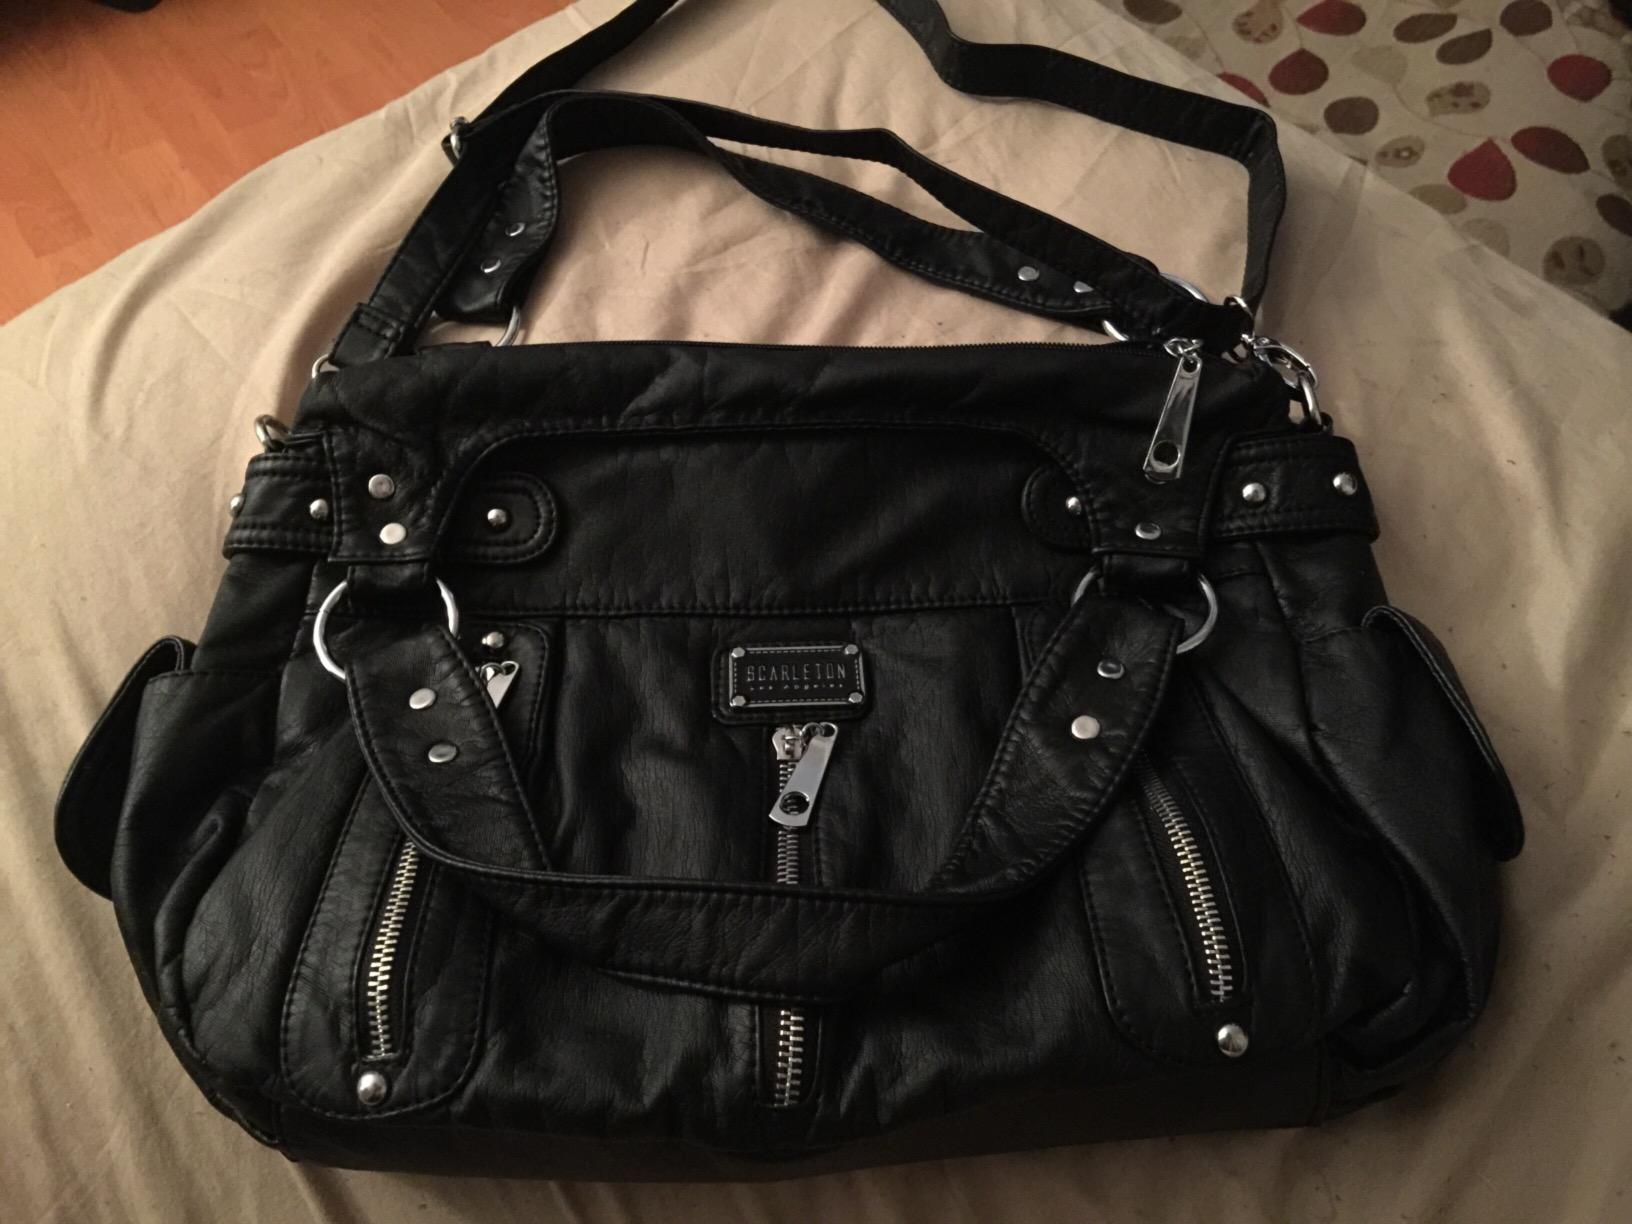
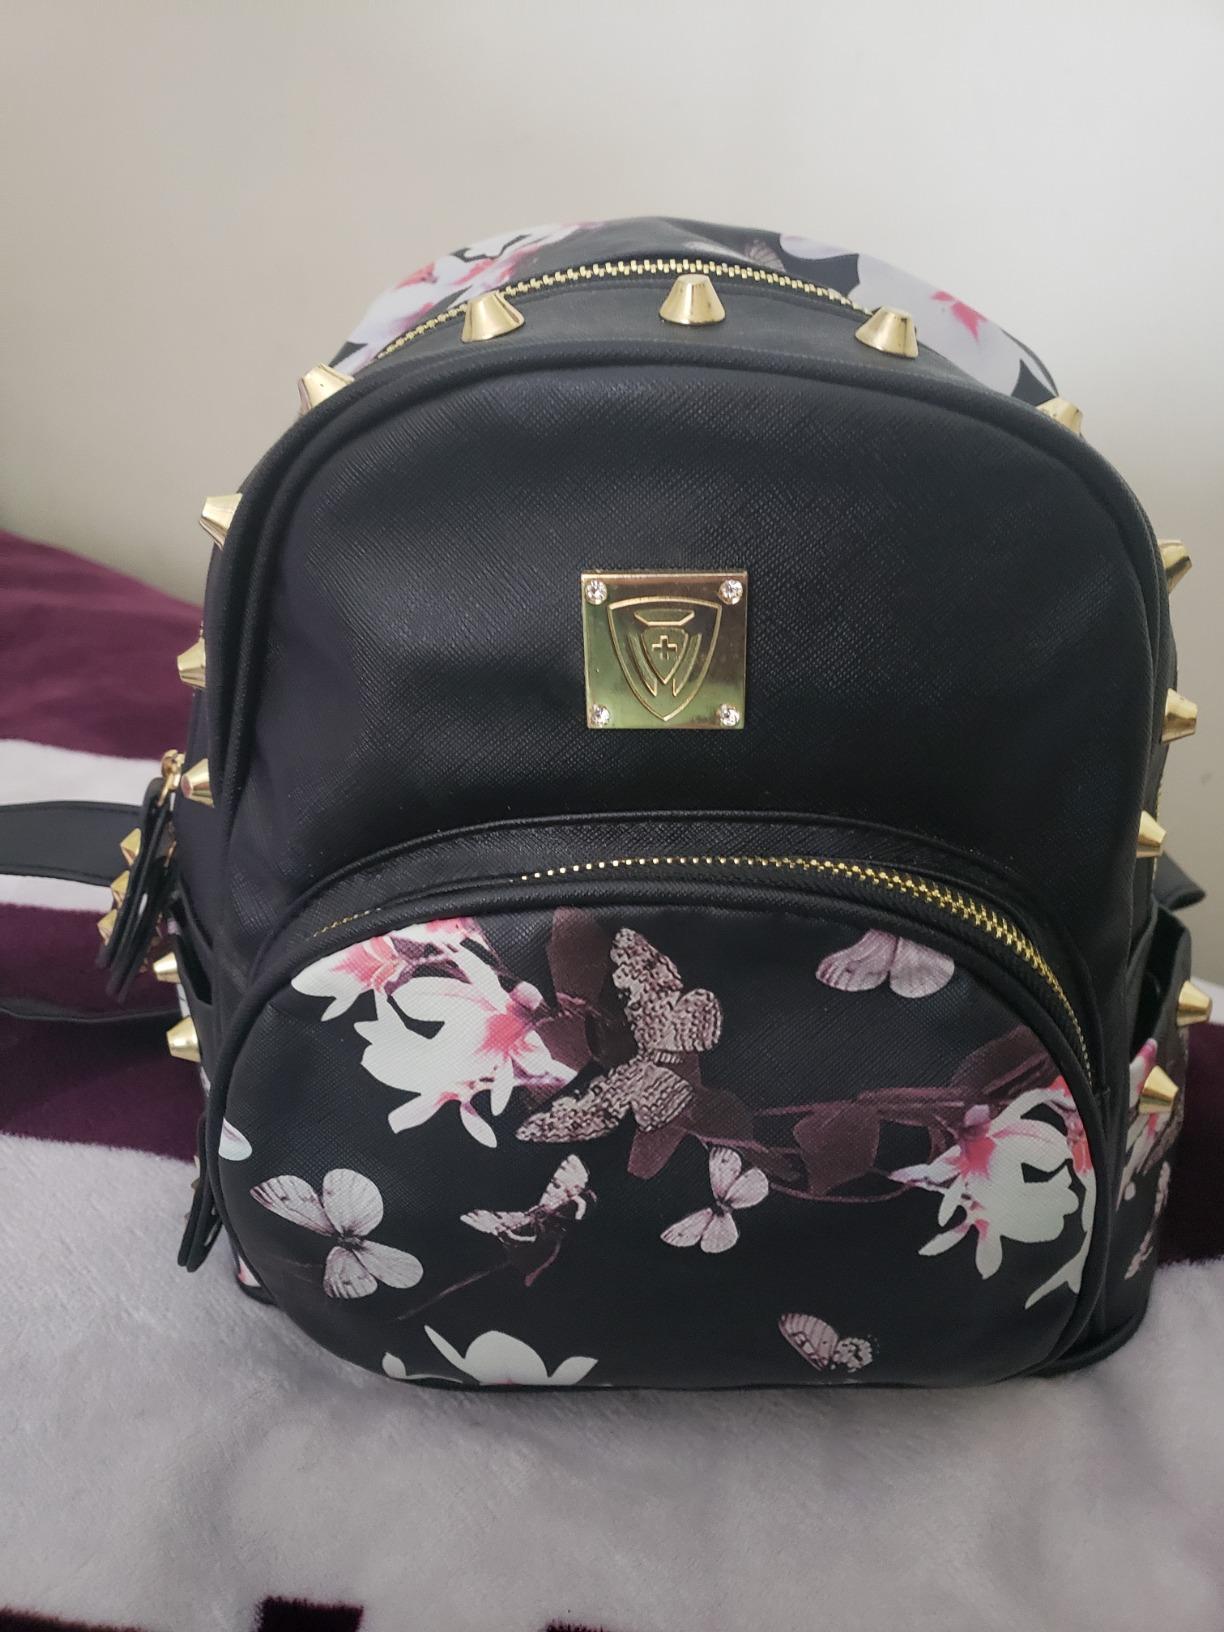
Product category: accessories_handbag
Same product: no